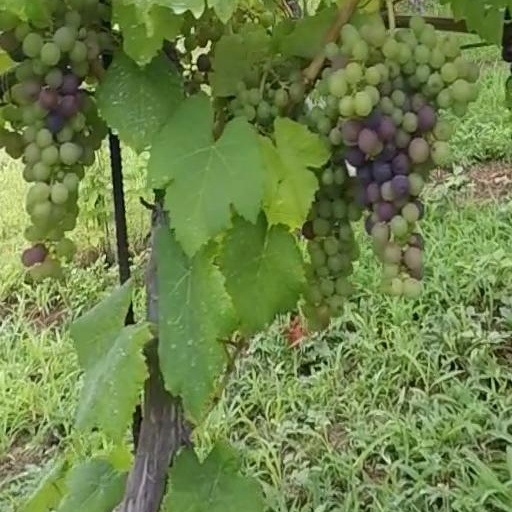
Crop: grape